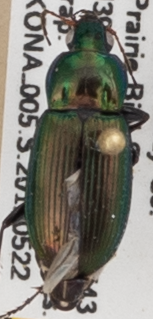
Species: Poecilus chalcites
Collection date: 2019-05-22
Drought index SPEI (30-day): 2.09
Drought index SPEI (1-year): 1.45
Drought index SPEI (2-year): -0.09